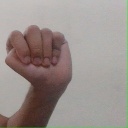
अक्षर: ठ